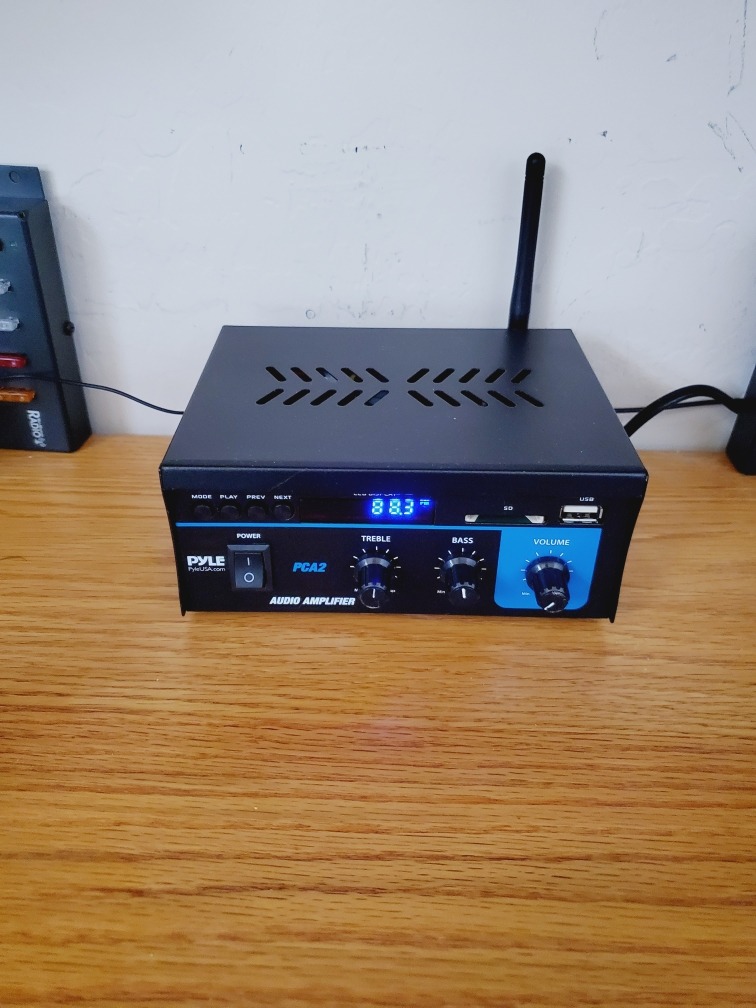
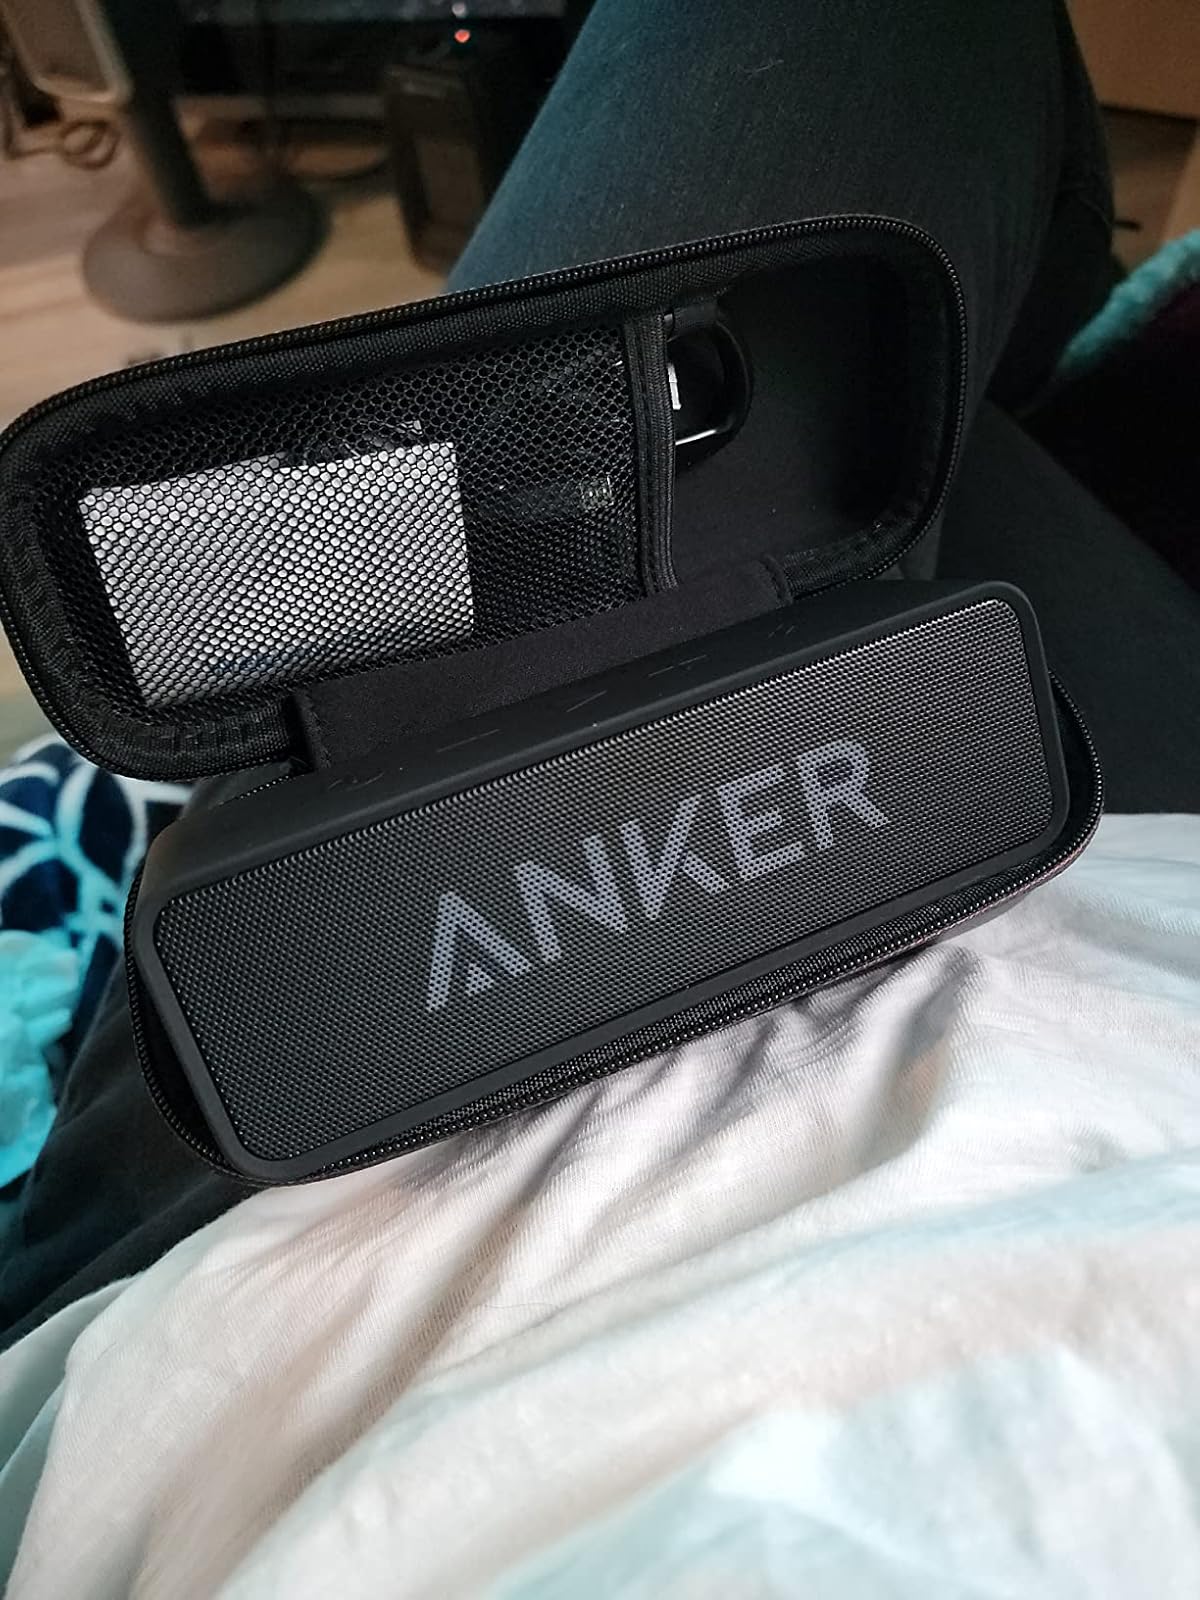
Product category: speaker
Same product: no